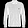
Label: Shirt